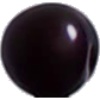
Label: Cherry Wax Black 1